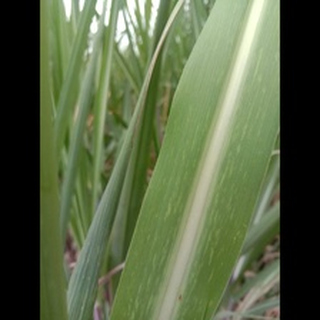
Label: sugarcane_mosaic